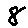
Label: 8